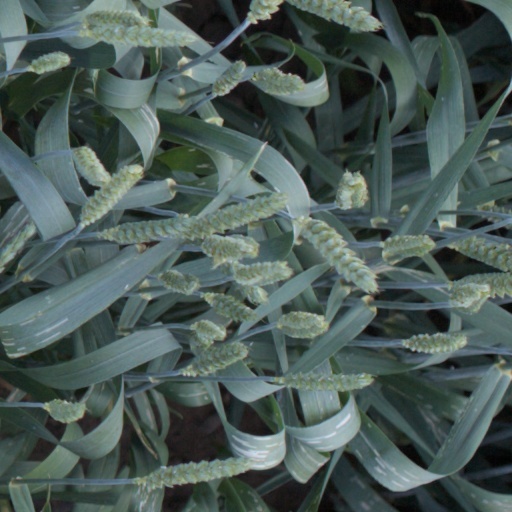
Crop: wheat